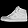
Label: Sneaker